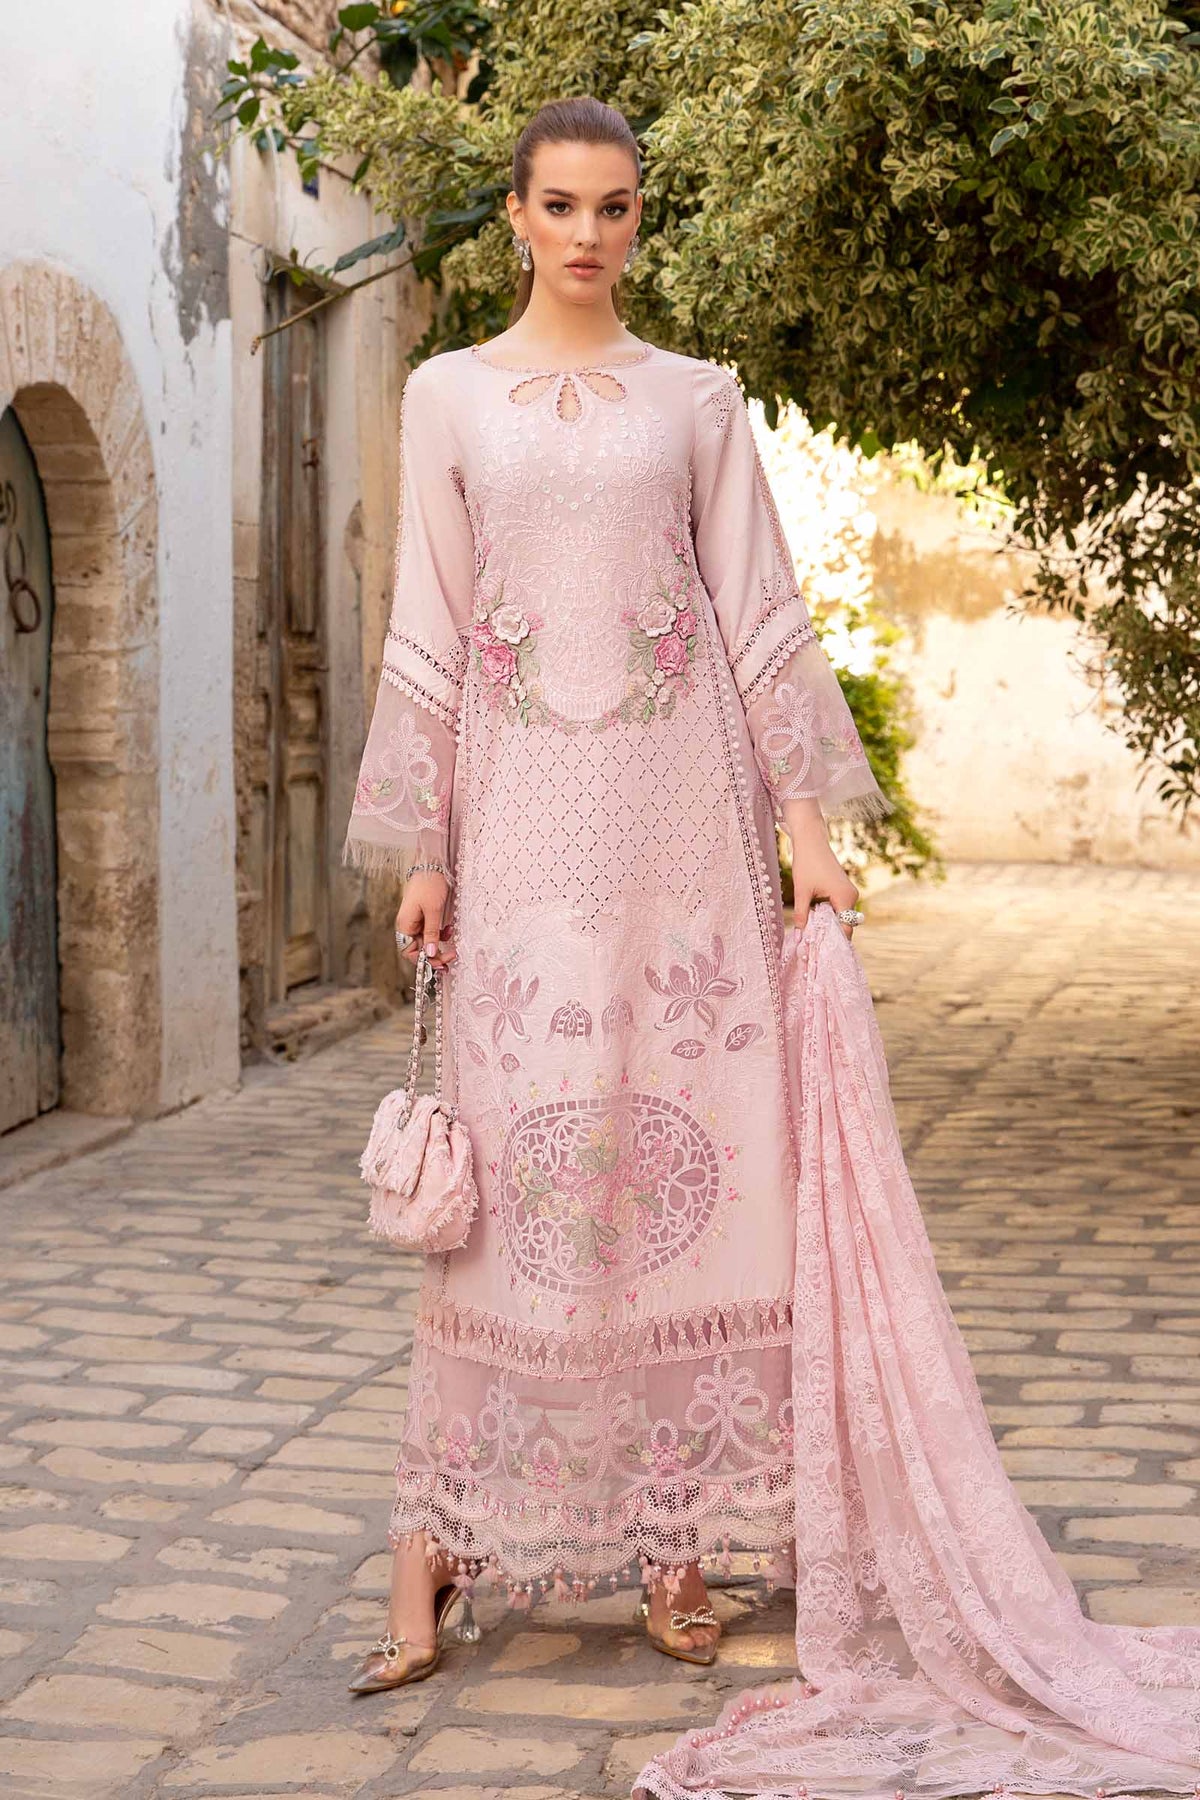
pink embroidered net salwar suit